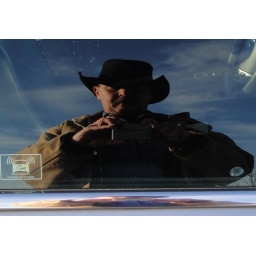
Nov. 21, 2009. Reflection in a car window